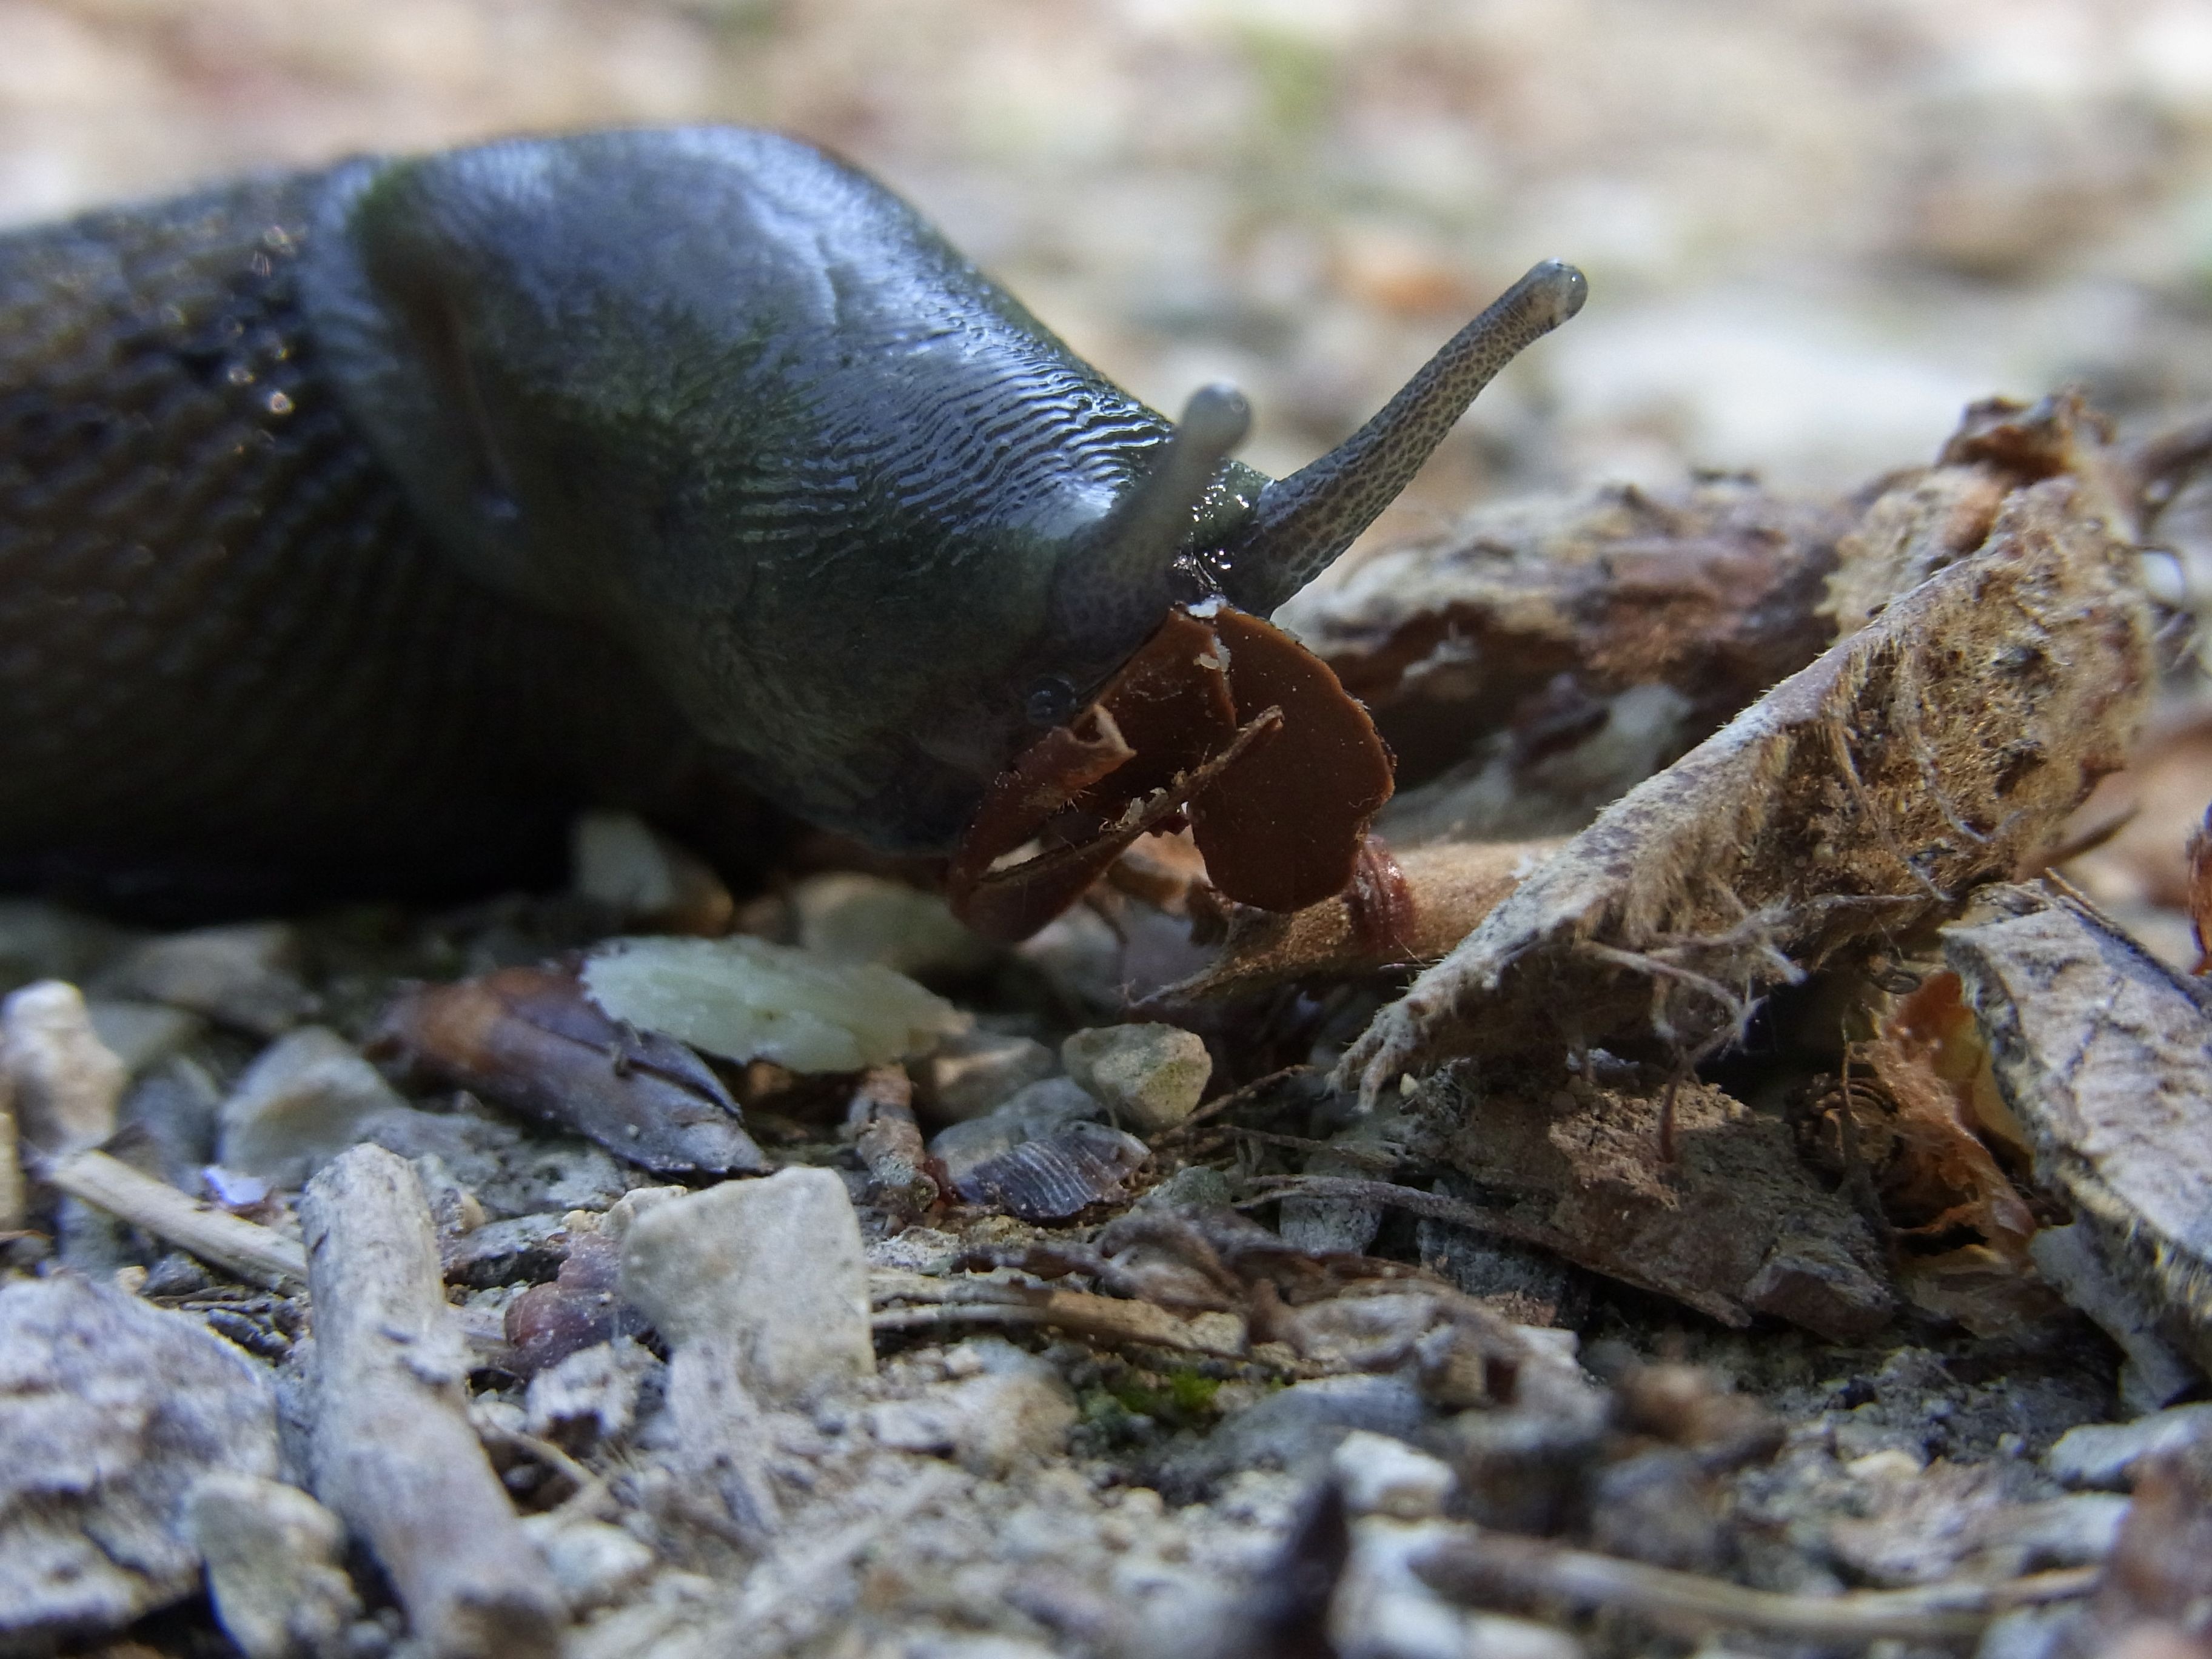
nature, photography, leaf, wildlife, insect, fauna, invertebrate, close up, mollusk, leaves, snail, invertebrates, macro photography, forest animal